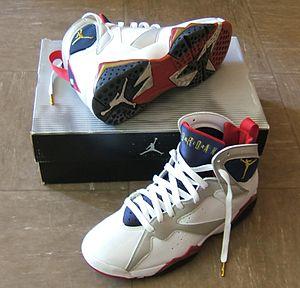
Nike Air Jordan est une filiale de chaussures de basket-ball de la marque Nike, frappées du nom de Michael Jordan, ancien joueur des Bulls de Chicago en NBA.
Michael Jordan, né le 17 février 1963 à Brooklyn, est un joueur de basket-ball américain ayant évolué dans le championnat nord-américain professionnel de basket-ball, la National Basketball Association, de 1984 à 2003. Selon la BBC et la NBA, « Michael Jordan est le plus grand joueur de basket-ball de tous les temps ». En effet, il est considéré comme l'un des plus grands champions de tous les temps, tous sports confondus, et a contribué à populariser internationalement le basket-ball et la NBA à travers le monde dans les années 1980 et 1990. Le président Barack Obama lui a remis la médaille présidentielle de la Liberté le 22 novembre 2016.
Les chaussures de basket-ball sont les chaussures utilisées par les pratiquants du basket-ball.